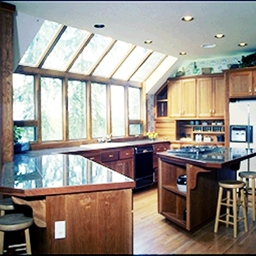
Room type: kitchen